Charlotte Aïssé

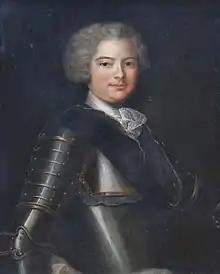
Portrait of the chevalier Blaise-Marie d'Aydie,

Her father's palace was pillaged by the Turks, and as a child of four years old she was sold to the comte Charles de Ferriol, the French ambassador at Constantinople (see Crimean slave trade). She was brought up in Paris by Ferriol's sister-in-law, Marie-Angélique de Tencin, with her own sons, (1697–1774) and d'Argental (1700–1788). Her great beauty and romantic history made her the fashion, and she attracted the notice of the regent, Philip II, Duke of Orléans, whose offers she had the strength of mind to refuse. She formed a deep and lasting attachment to Blaise-Marie d'Aydie (1692–1761), a knight of Malta, by whom she had a daughter. She died in Paris.